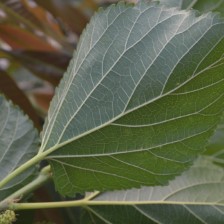
Variety: ChiangMaiBuriram60